Annabelle Rankin

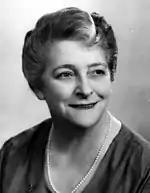
Rankin in 1967

In July 1946, Rankin won preselection for the Senate on the ticket of the Queensland People's Party, the contemporary state affiliate of the Liberal Party. Her selection ended the political career of Senate veteran Harry Foll. Rankin's first campaign speech in Maryborough reportedly "attracted one of the largest crowds ever to attend a political meeting in that town, the number including almost twice as many women as men". At the 1946 federal election she was elected to a term beginning in July 1947. She was the first Queensland woman elected to federal parliament, the second woman elected to the Senate after Dorothy Tangney, and the second woman from the Liberal Party elected to federal parliament after Enid Lyons.